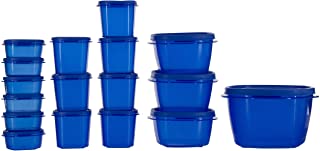
Label: plastic